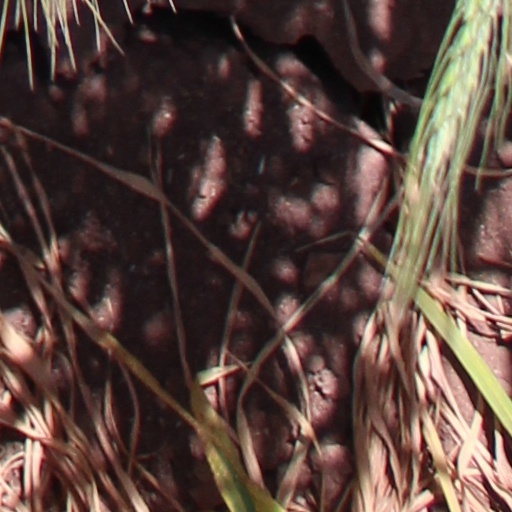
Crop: wheat